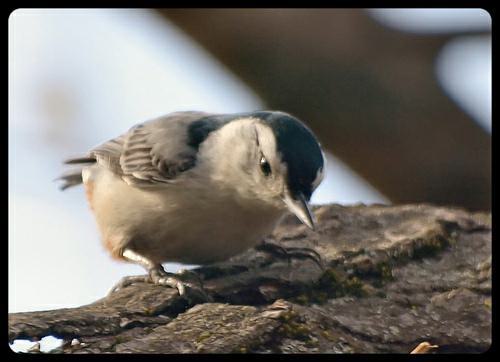
A photo of a white breasted nuthatch